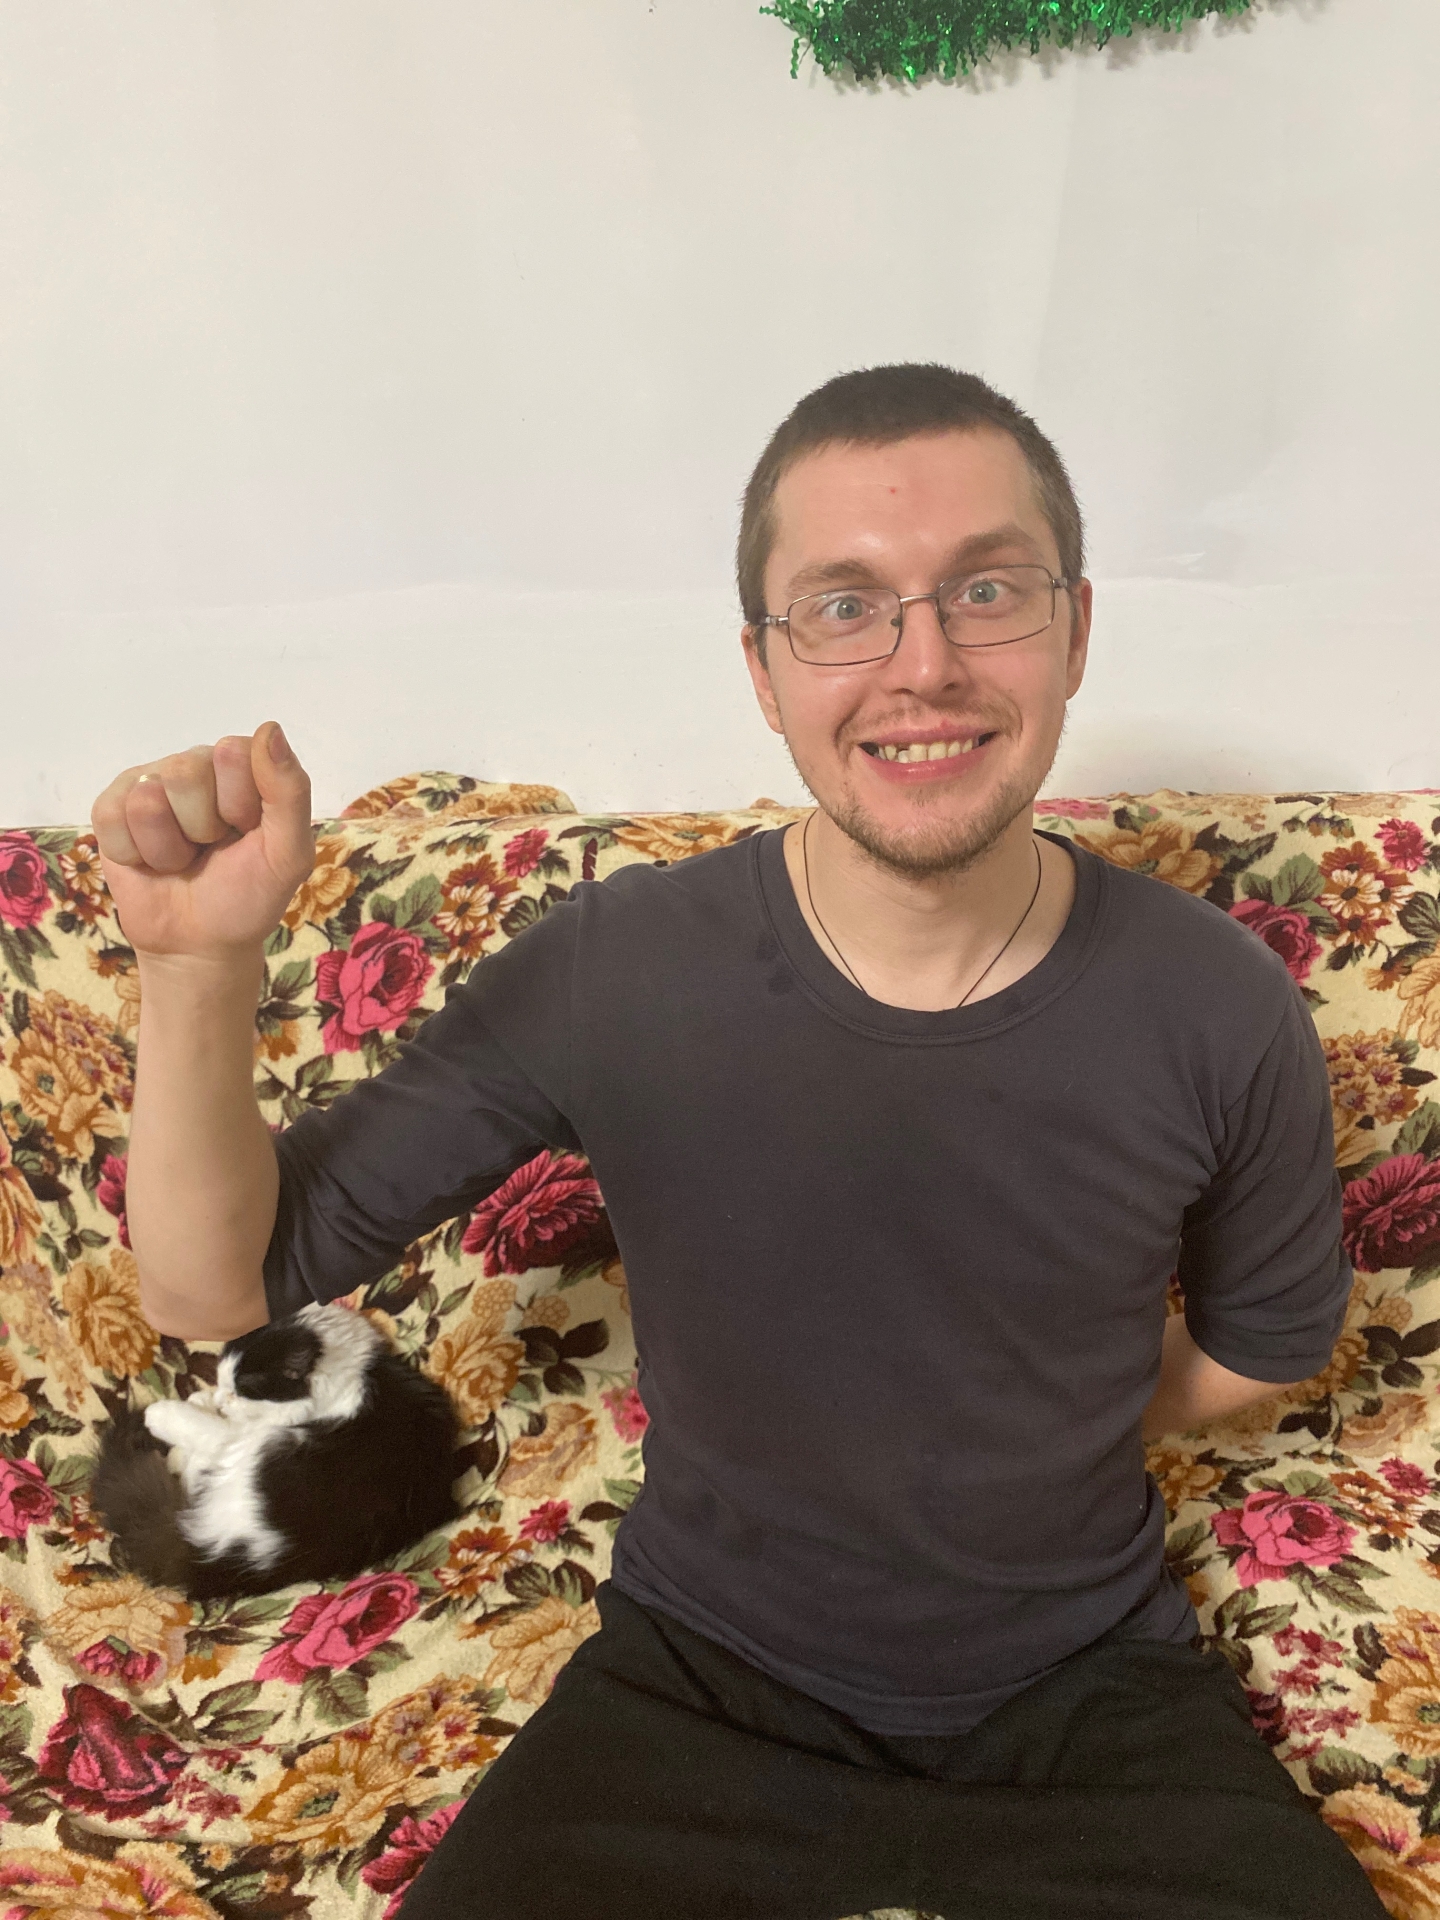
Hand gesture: fist